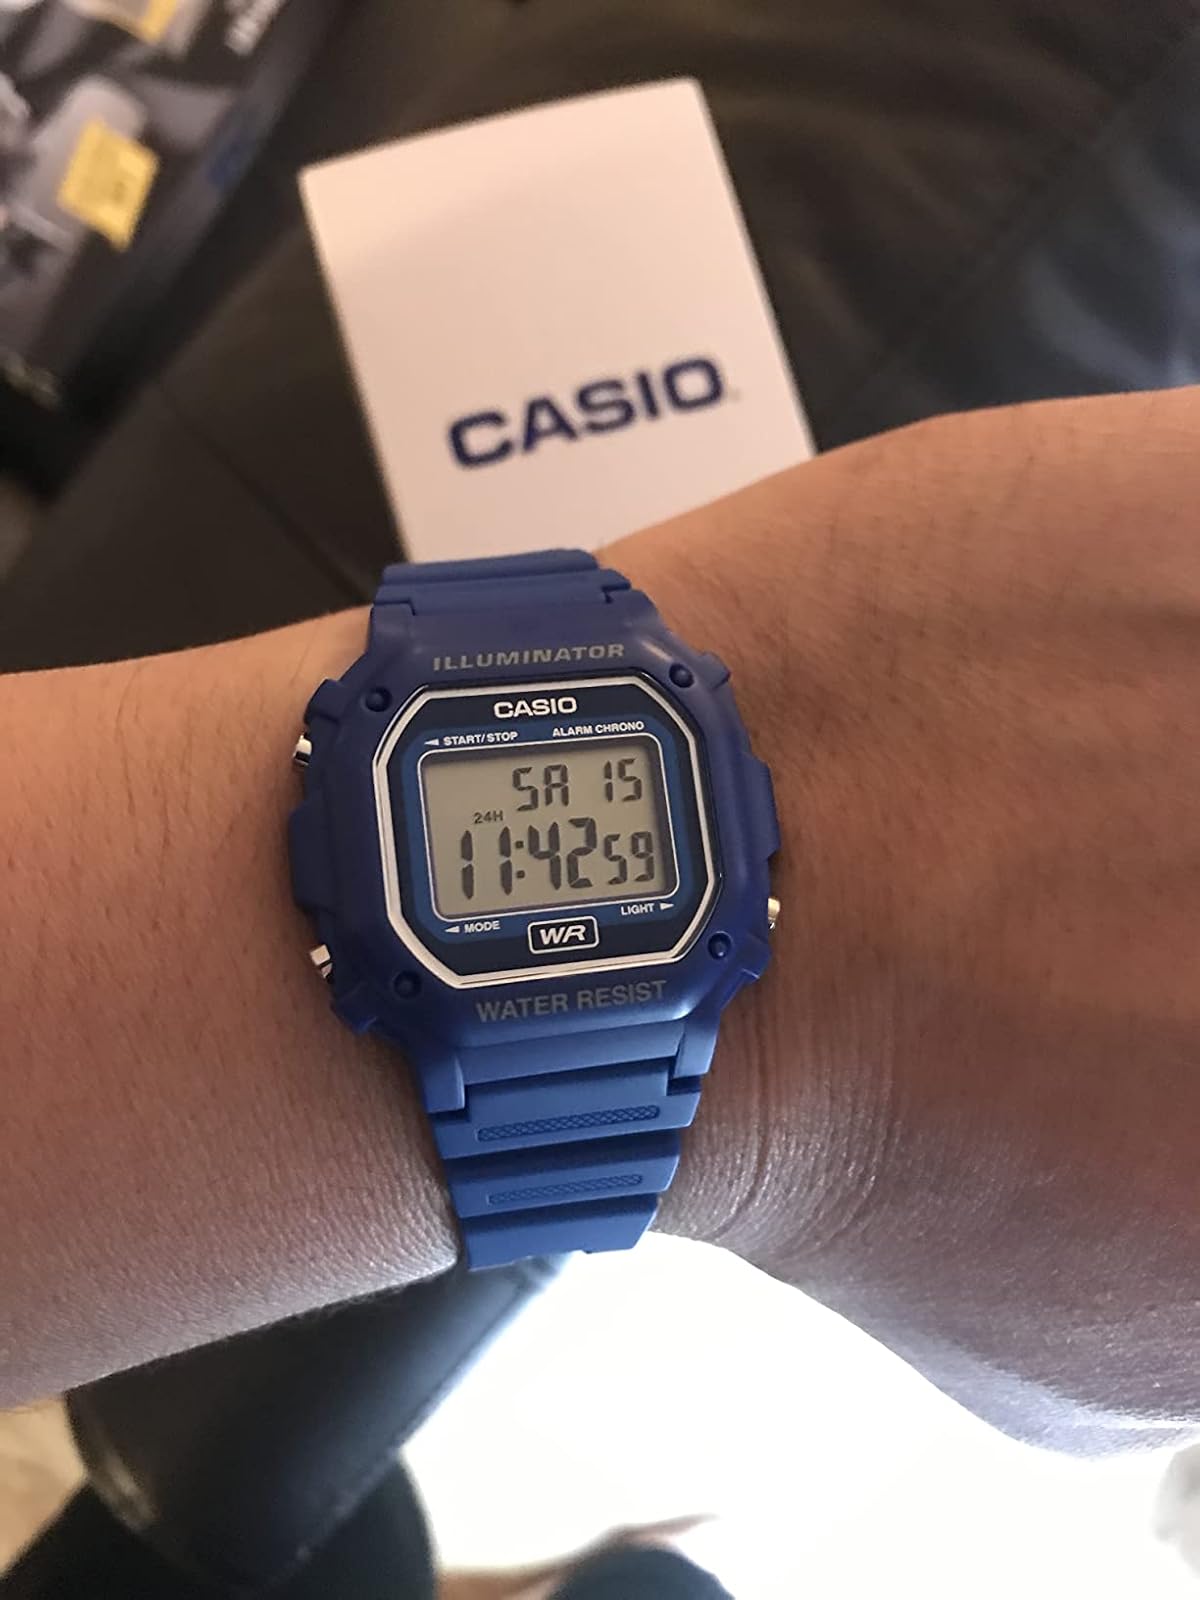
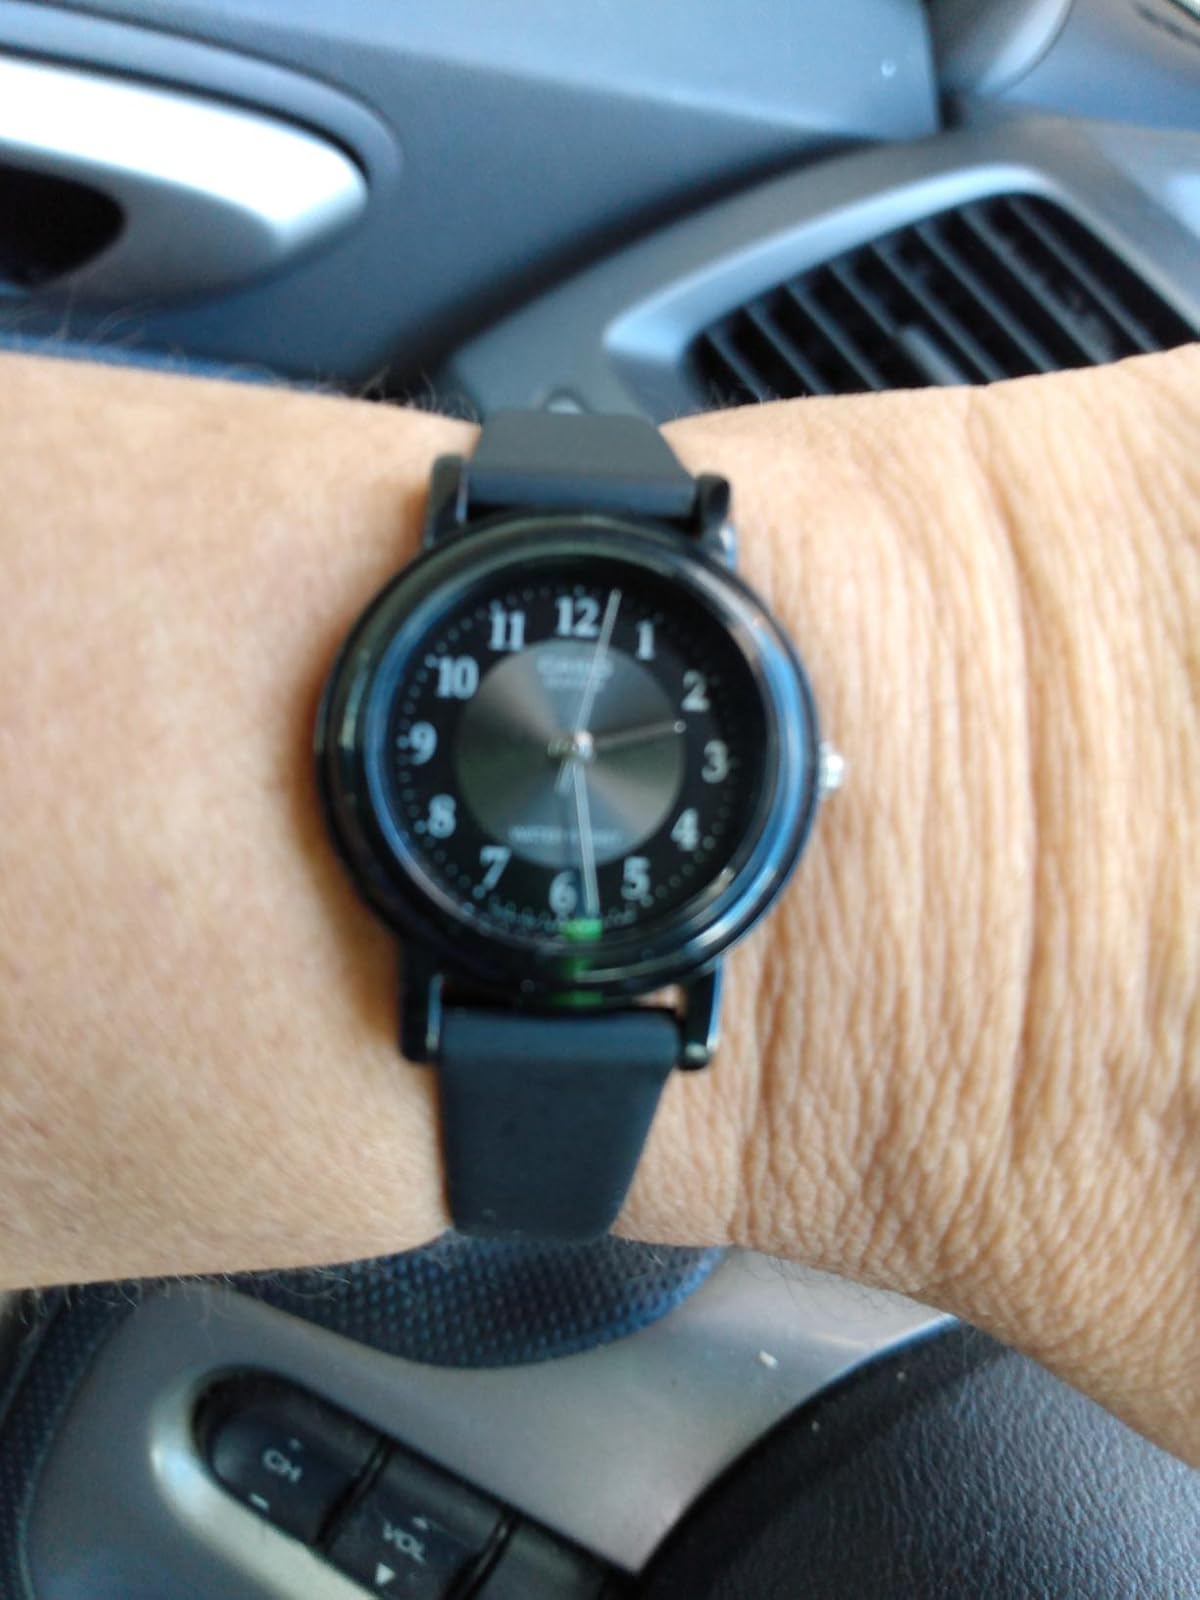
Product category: accessories_watch
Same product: no